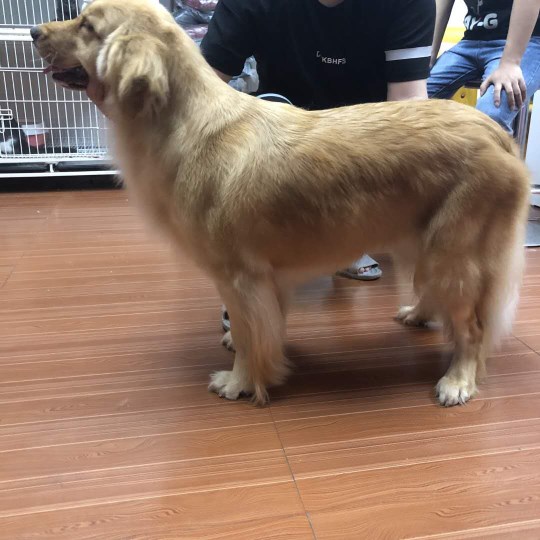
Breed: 5355-n000126-golden_retriever